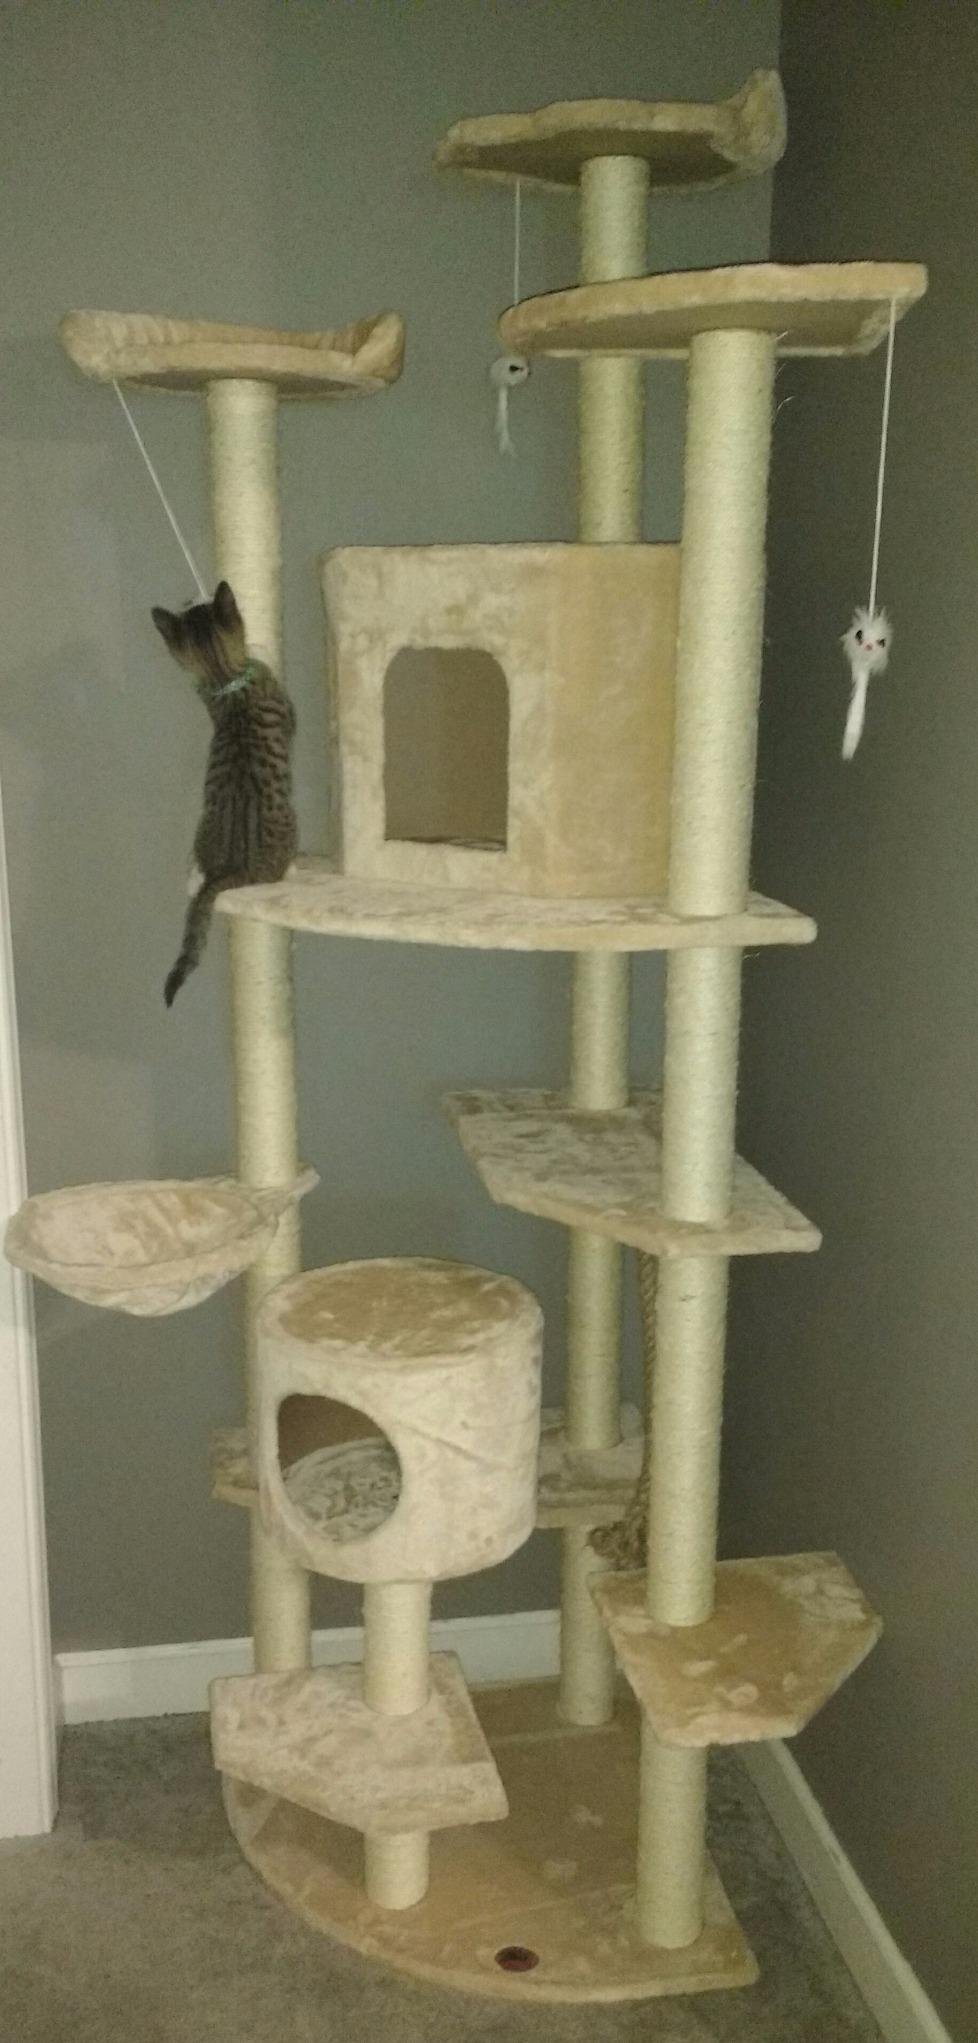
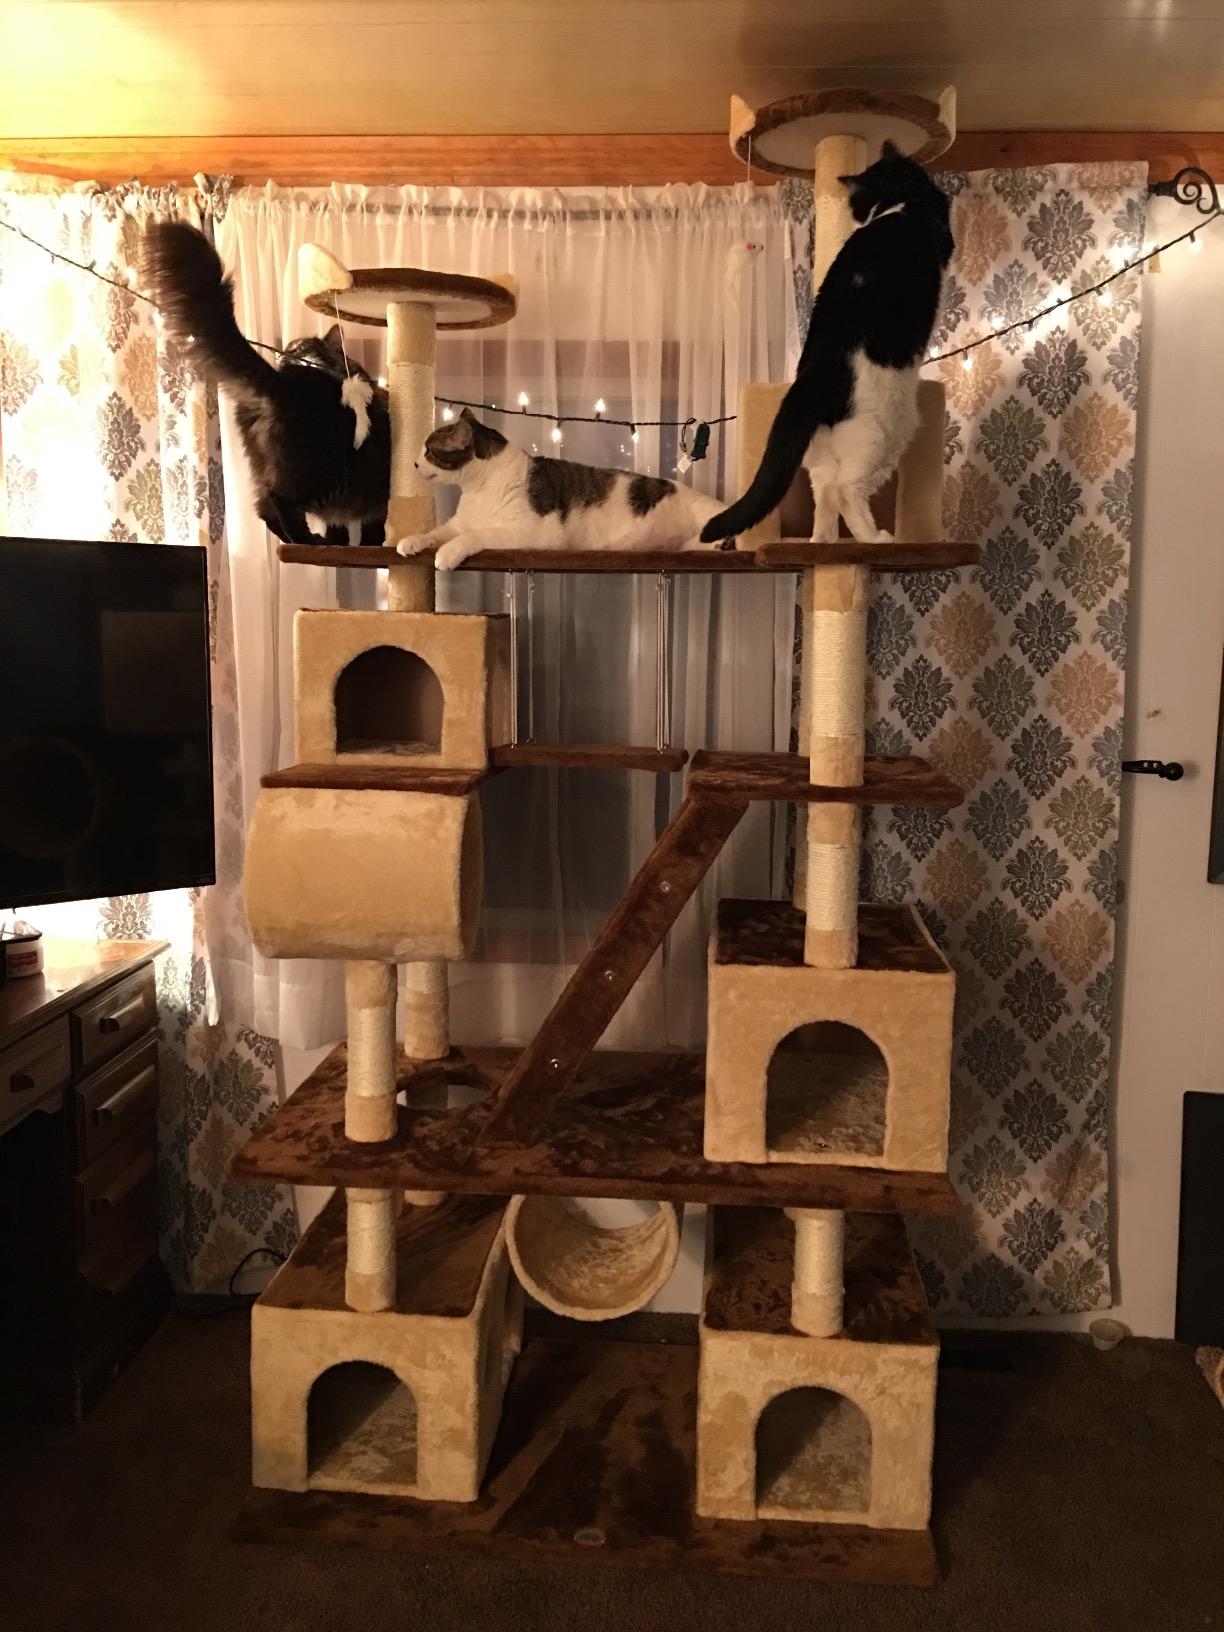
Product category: items_cat tree
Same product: no